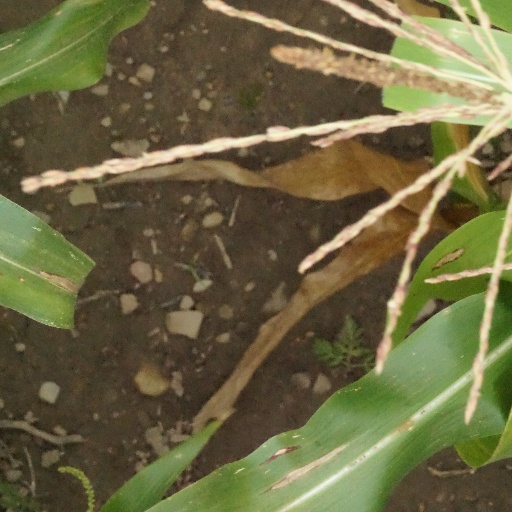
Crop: maize; corn